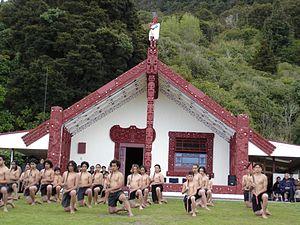
Parc national de Tongariro (Nouvelle-Zélande) Español: Parque Nacional de Tongariro 日本語: トンガリロ国立公園 中文: 汤加里罗国家公园